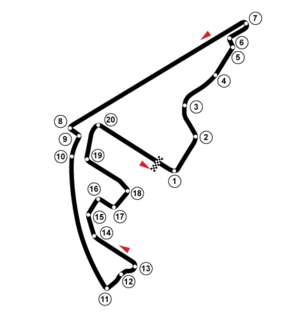
Formel 1-baner / Liste over baner
Dette er en liste over Formel 1-baner. Den omfatter alle baner hvor der er blevet arrangeret løb i verdensmesterskabet i Formel 1 fra 1950 til 2016.